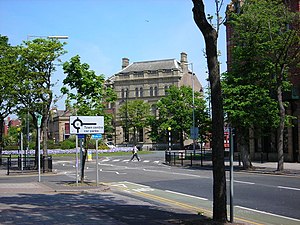
Barrow-in-Furness
Barrow-in-Furness er en by i Barrow-in-Furness distriktet, Cumbria, England, med et indbyggertal på 44.794. Distriktet har et befolkningstal på 67.321. Byen ligger 357.6 km fra London.